List of non-international armed conflicts

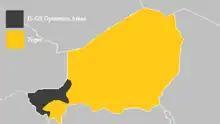
Map of Niger Civil War (2016-present)

This is a list of intrastate armed conflicts. Note that some conflicts lack both an article or citation. Without citation, they have not been guaranteed to have happened.